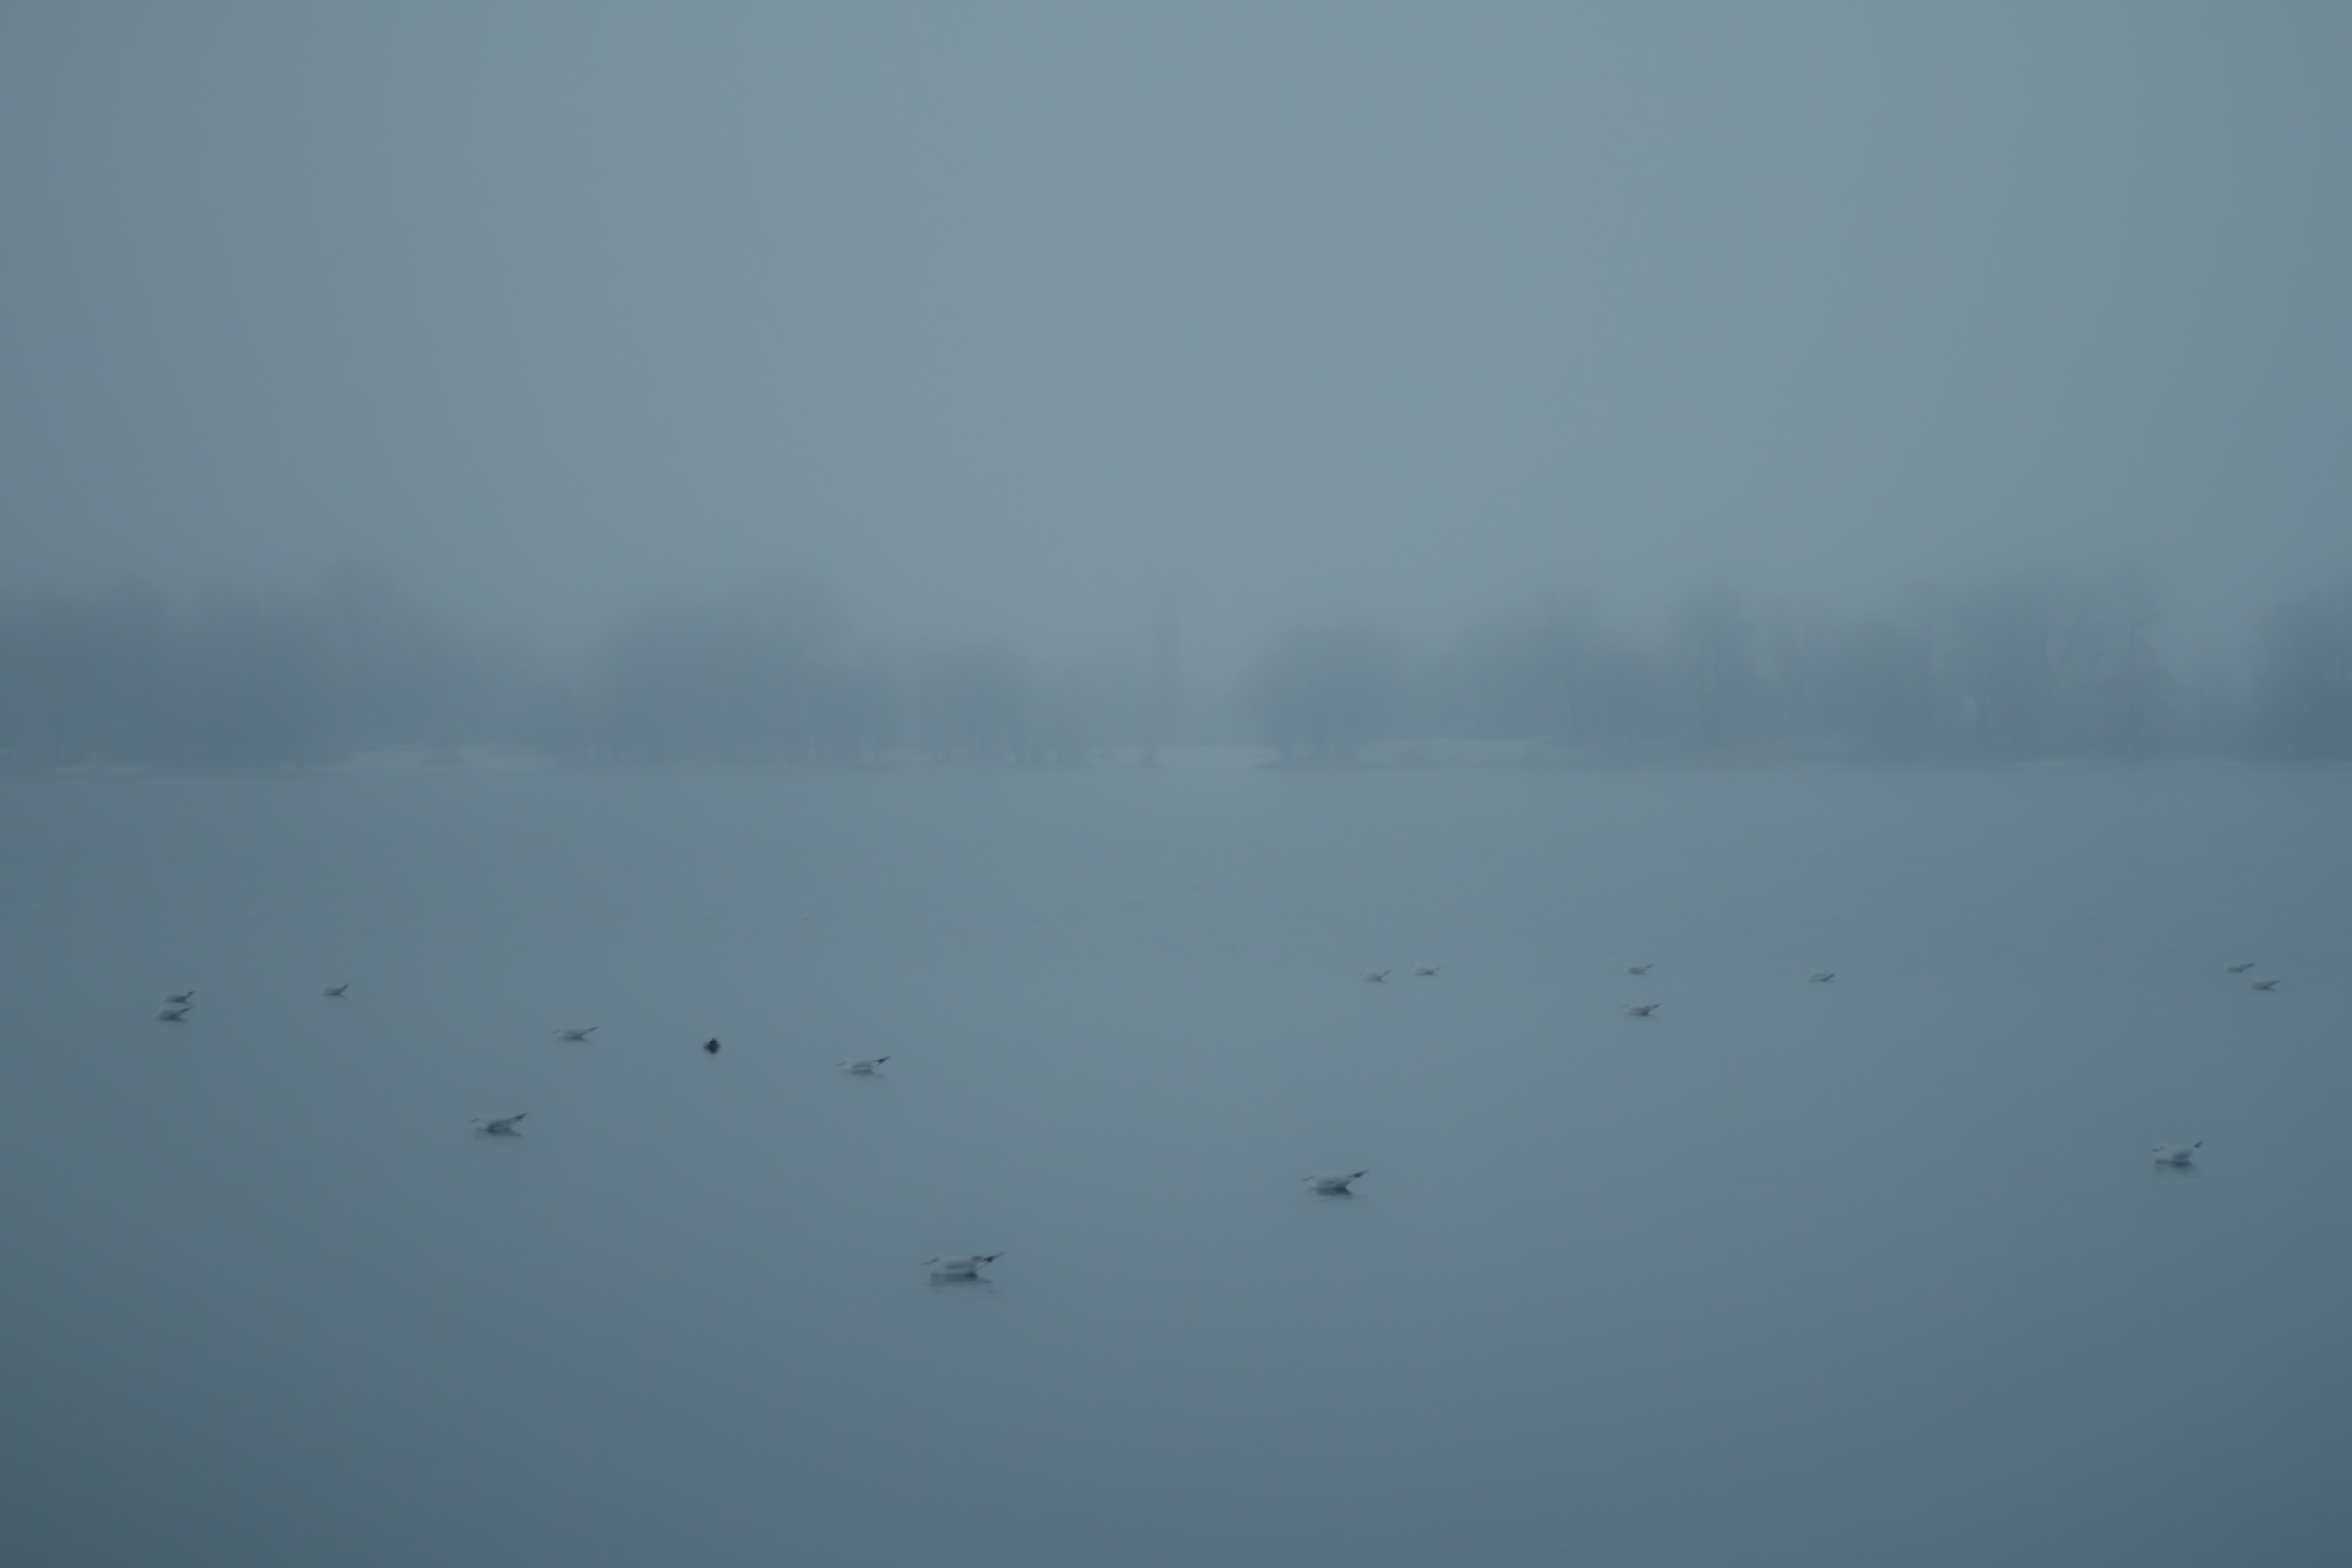
cloud, fog, mist, flock, weather, haze, atmospheric phenomenon